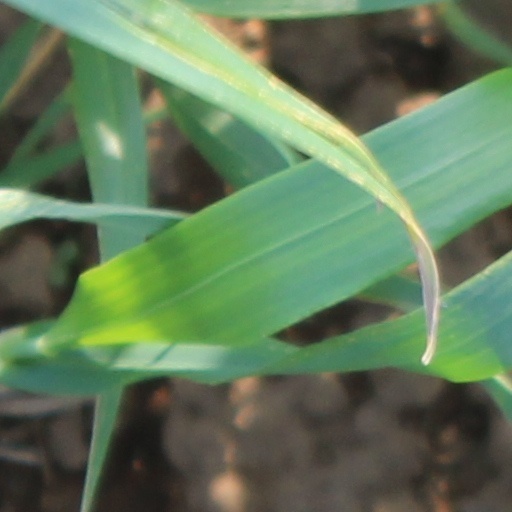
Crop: wheat